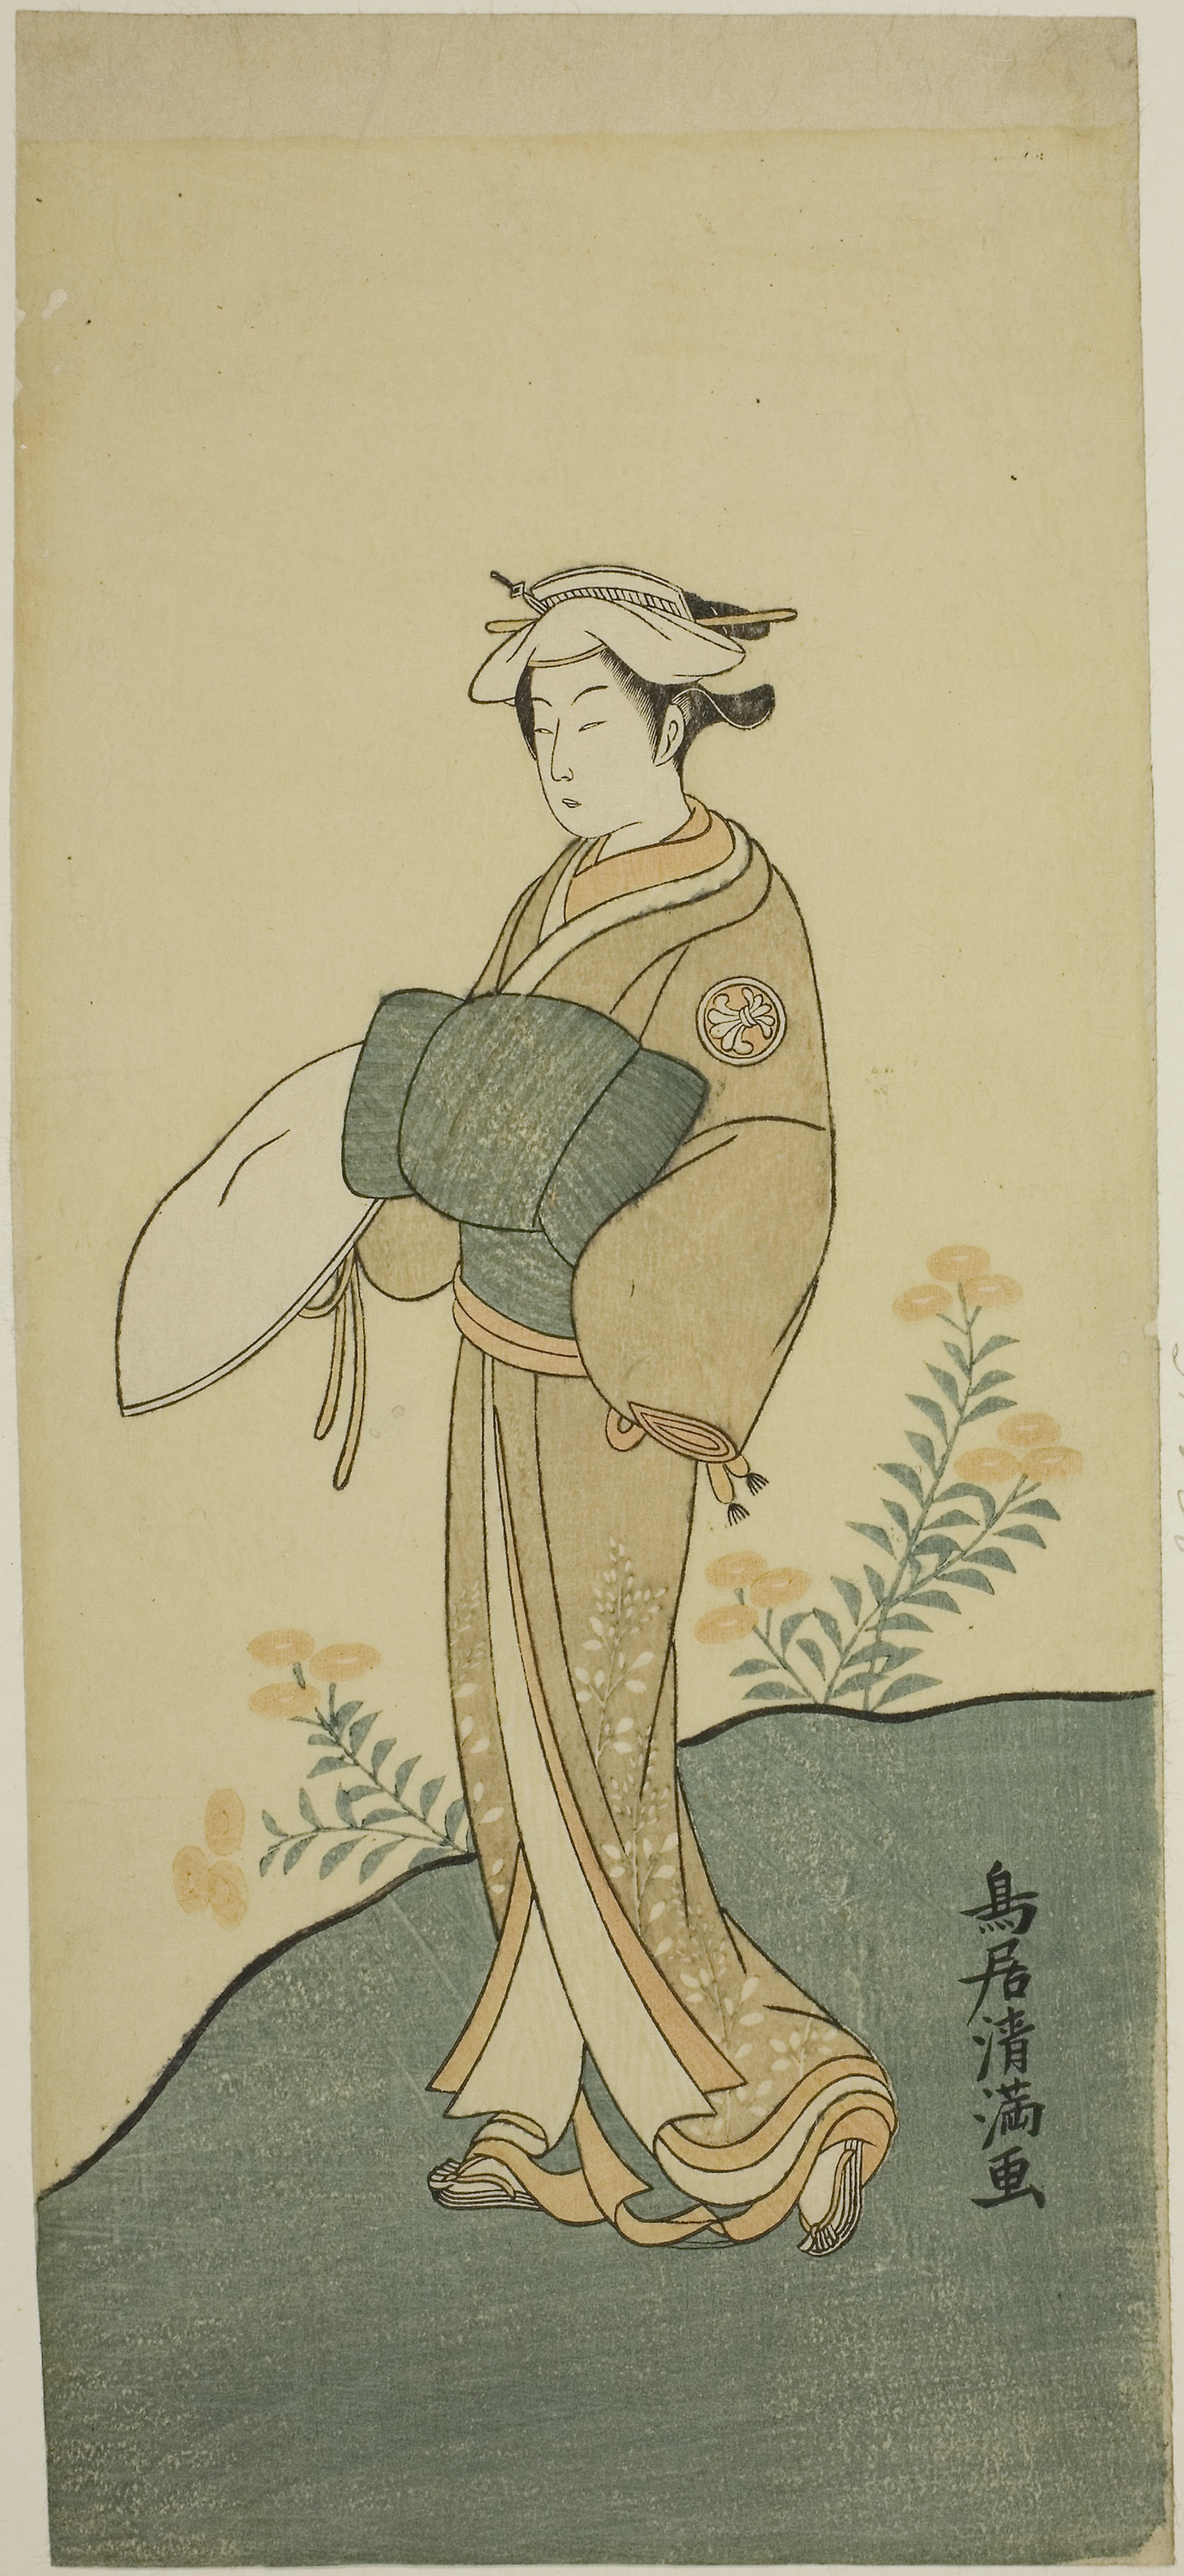
cartoon, illustration, drawing, botany, art, sketch, costume design, painting, fictional character, plant, fashion illustration, costume